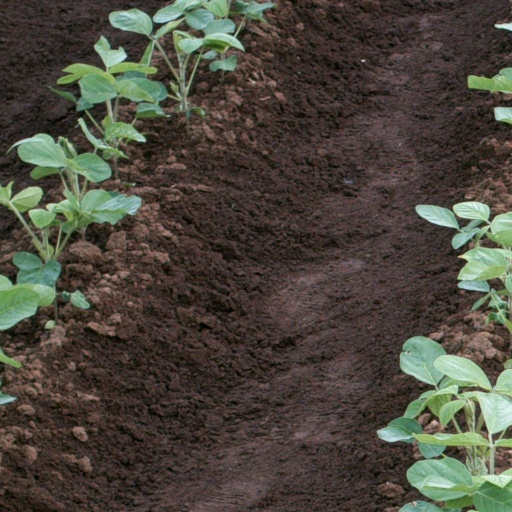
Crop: soybean